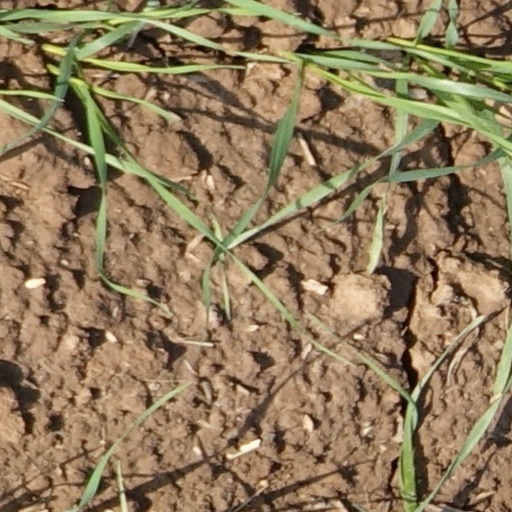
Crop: wheat